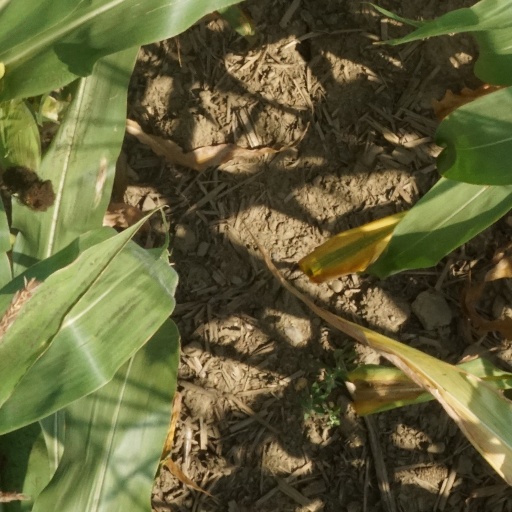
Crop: maize; corn